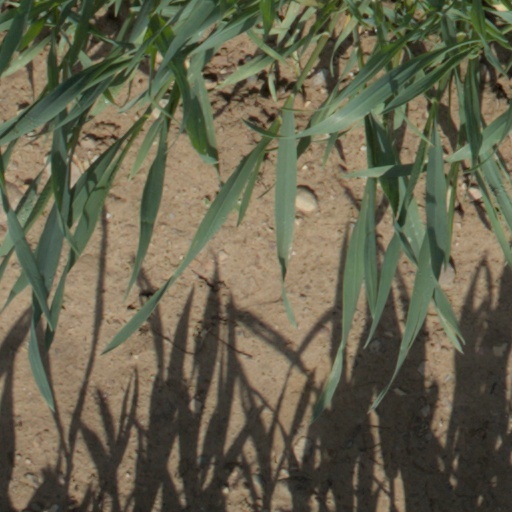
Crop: wheat